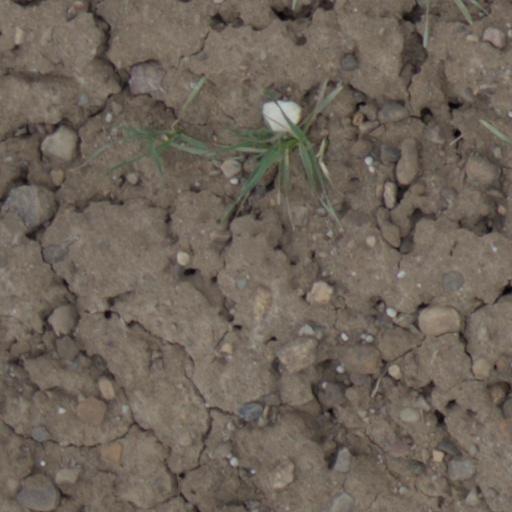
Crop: wheat